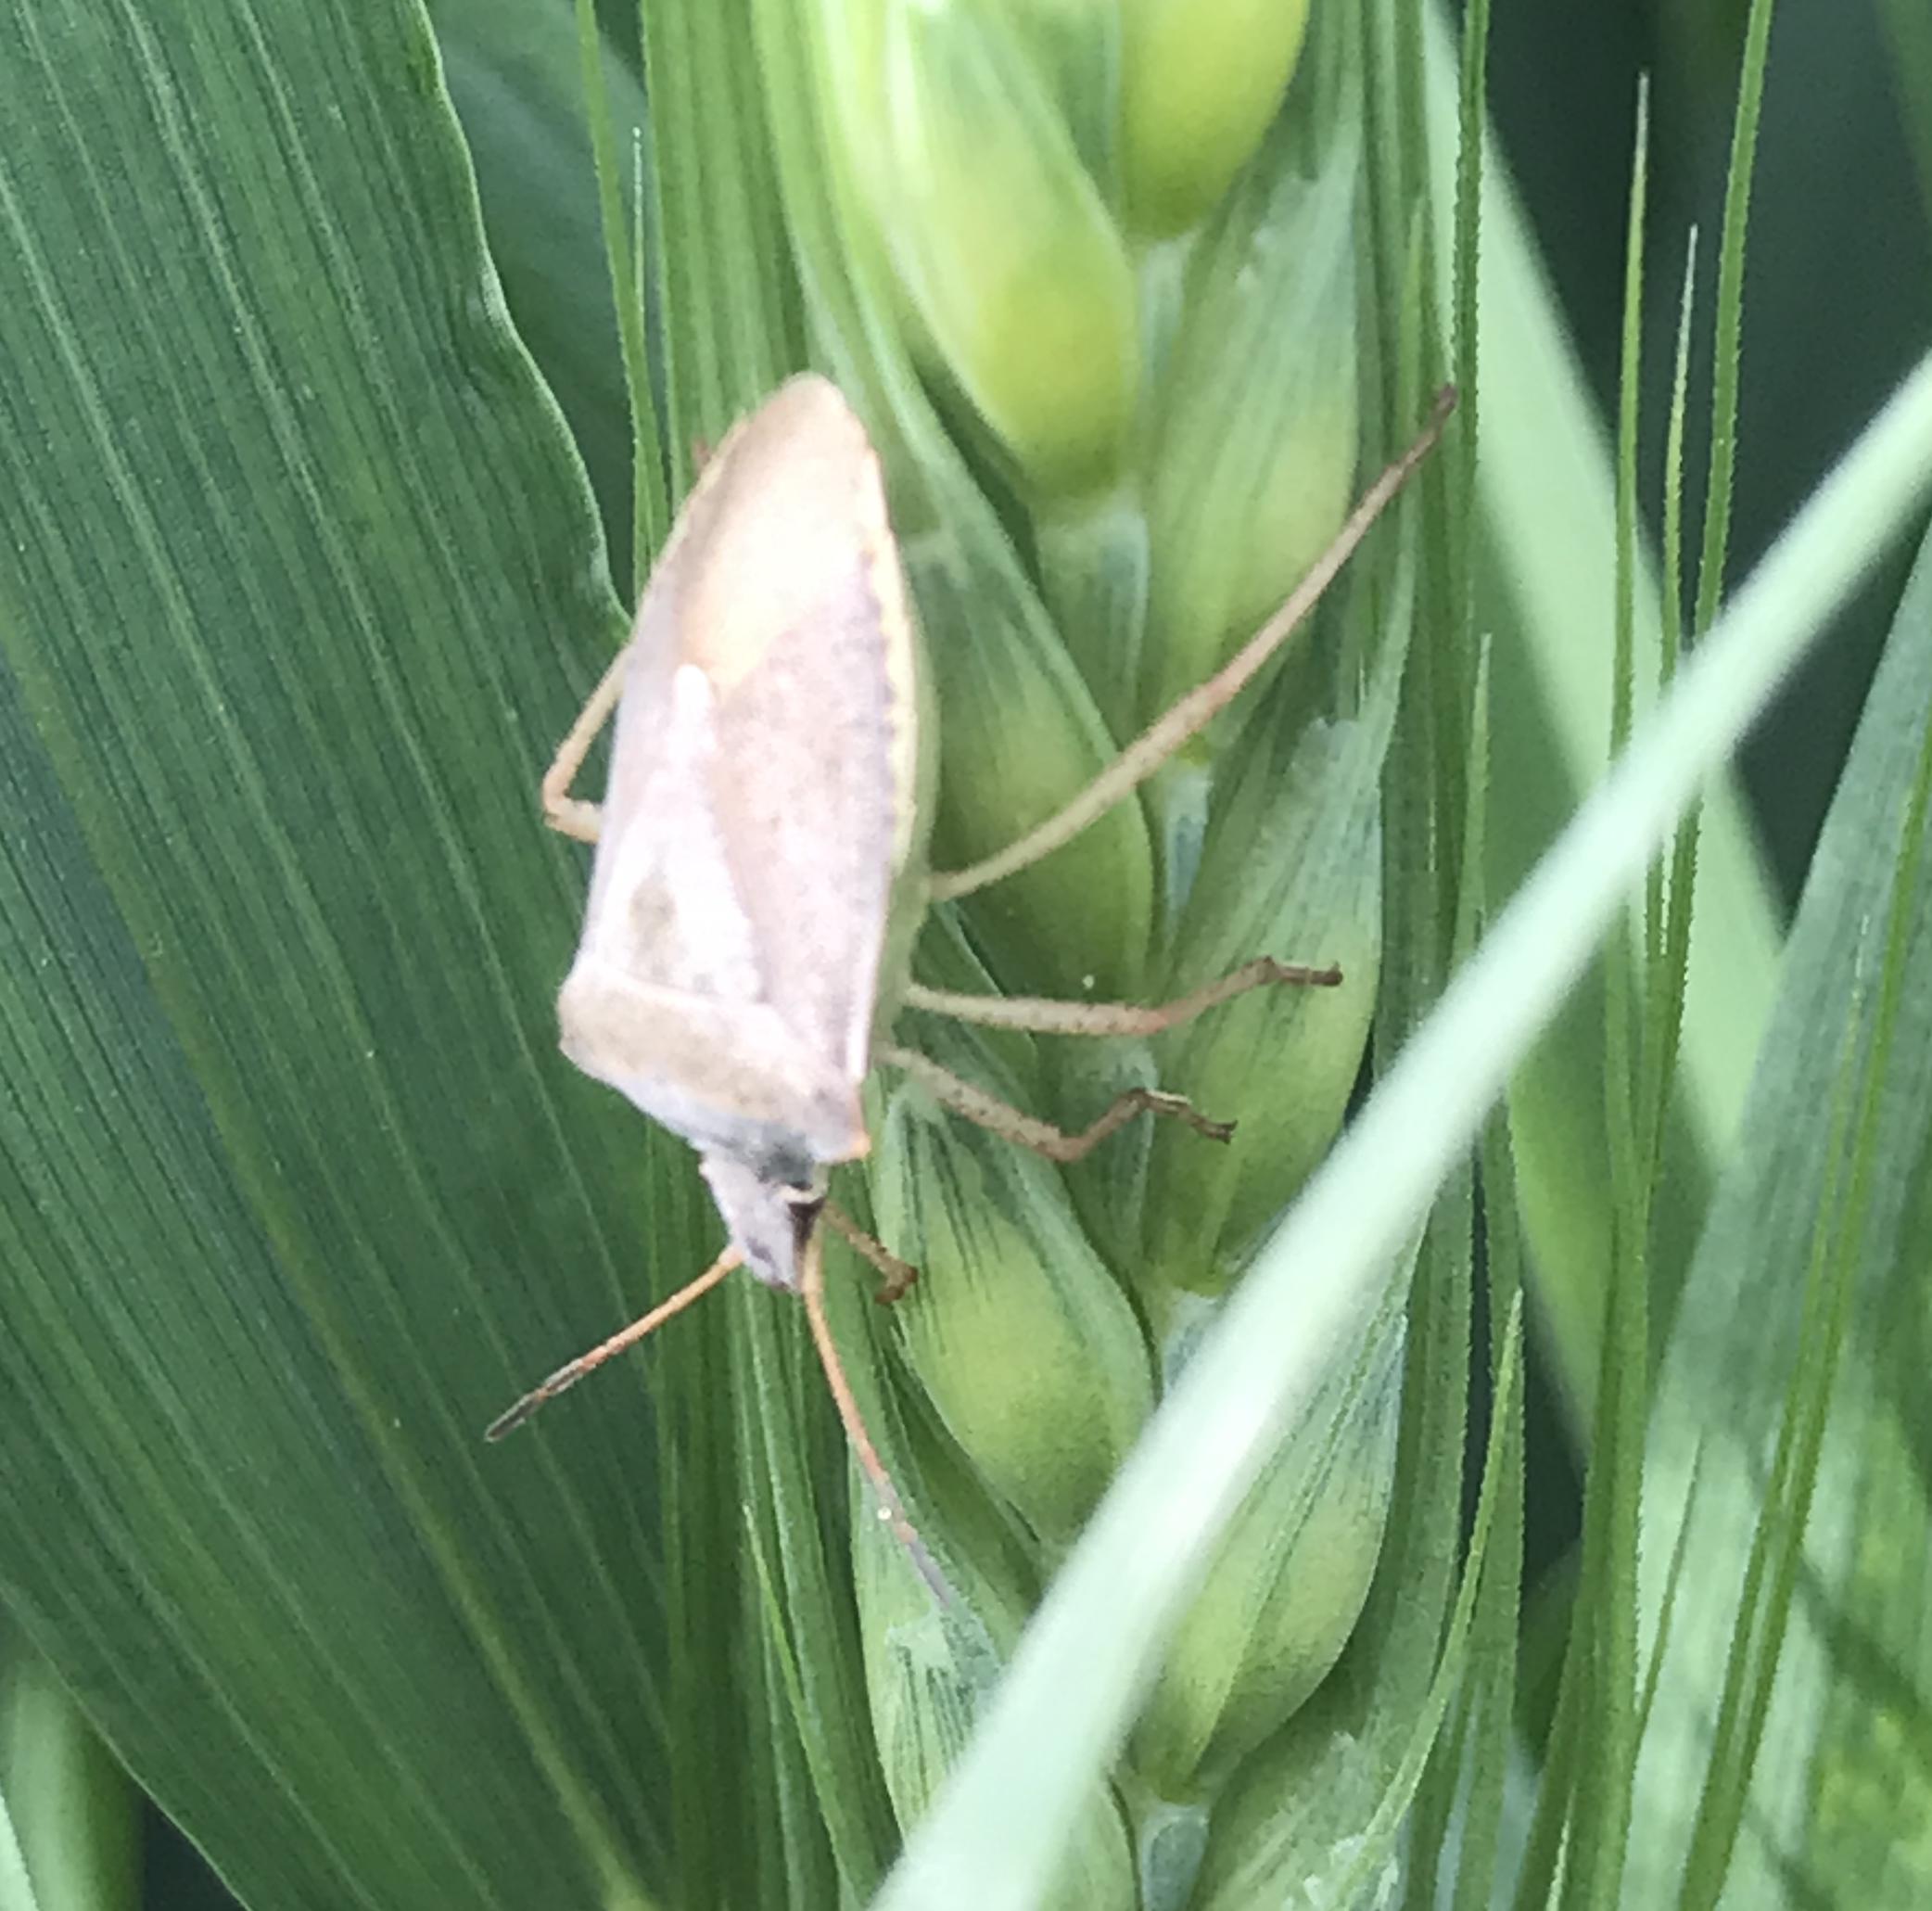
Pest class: stink_bug